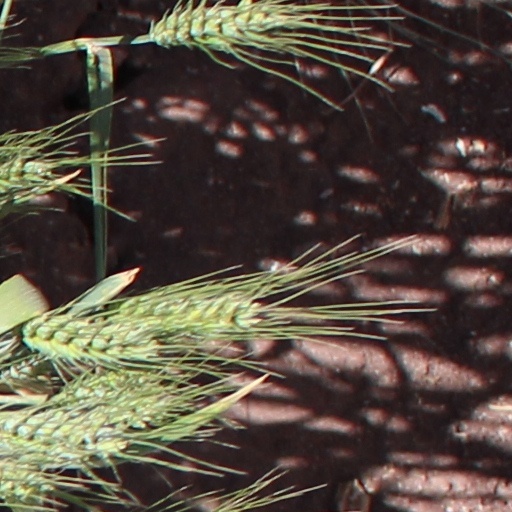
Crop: wheat